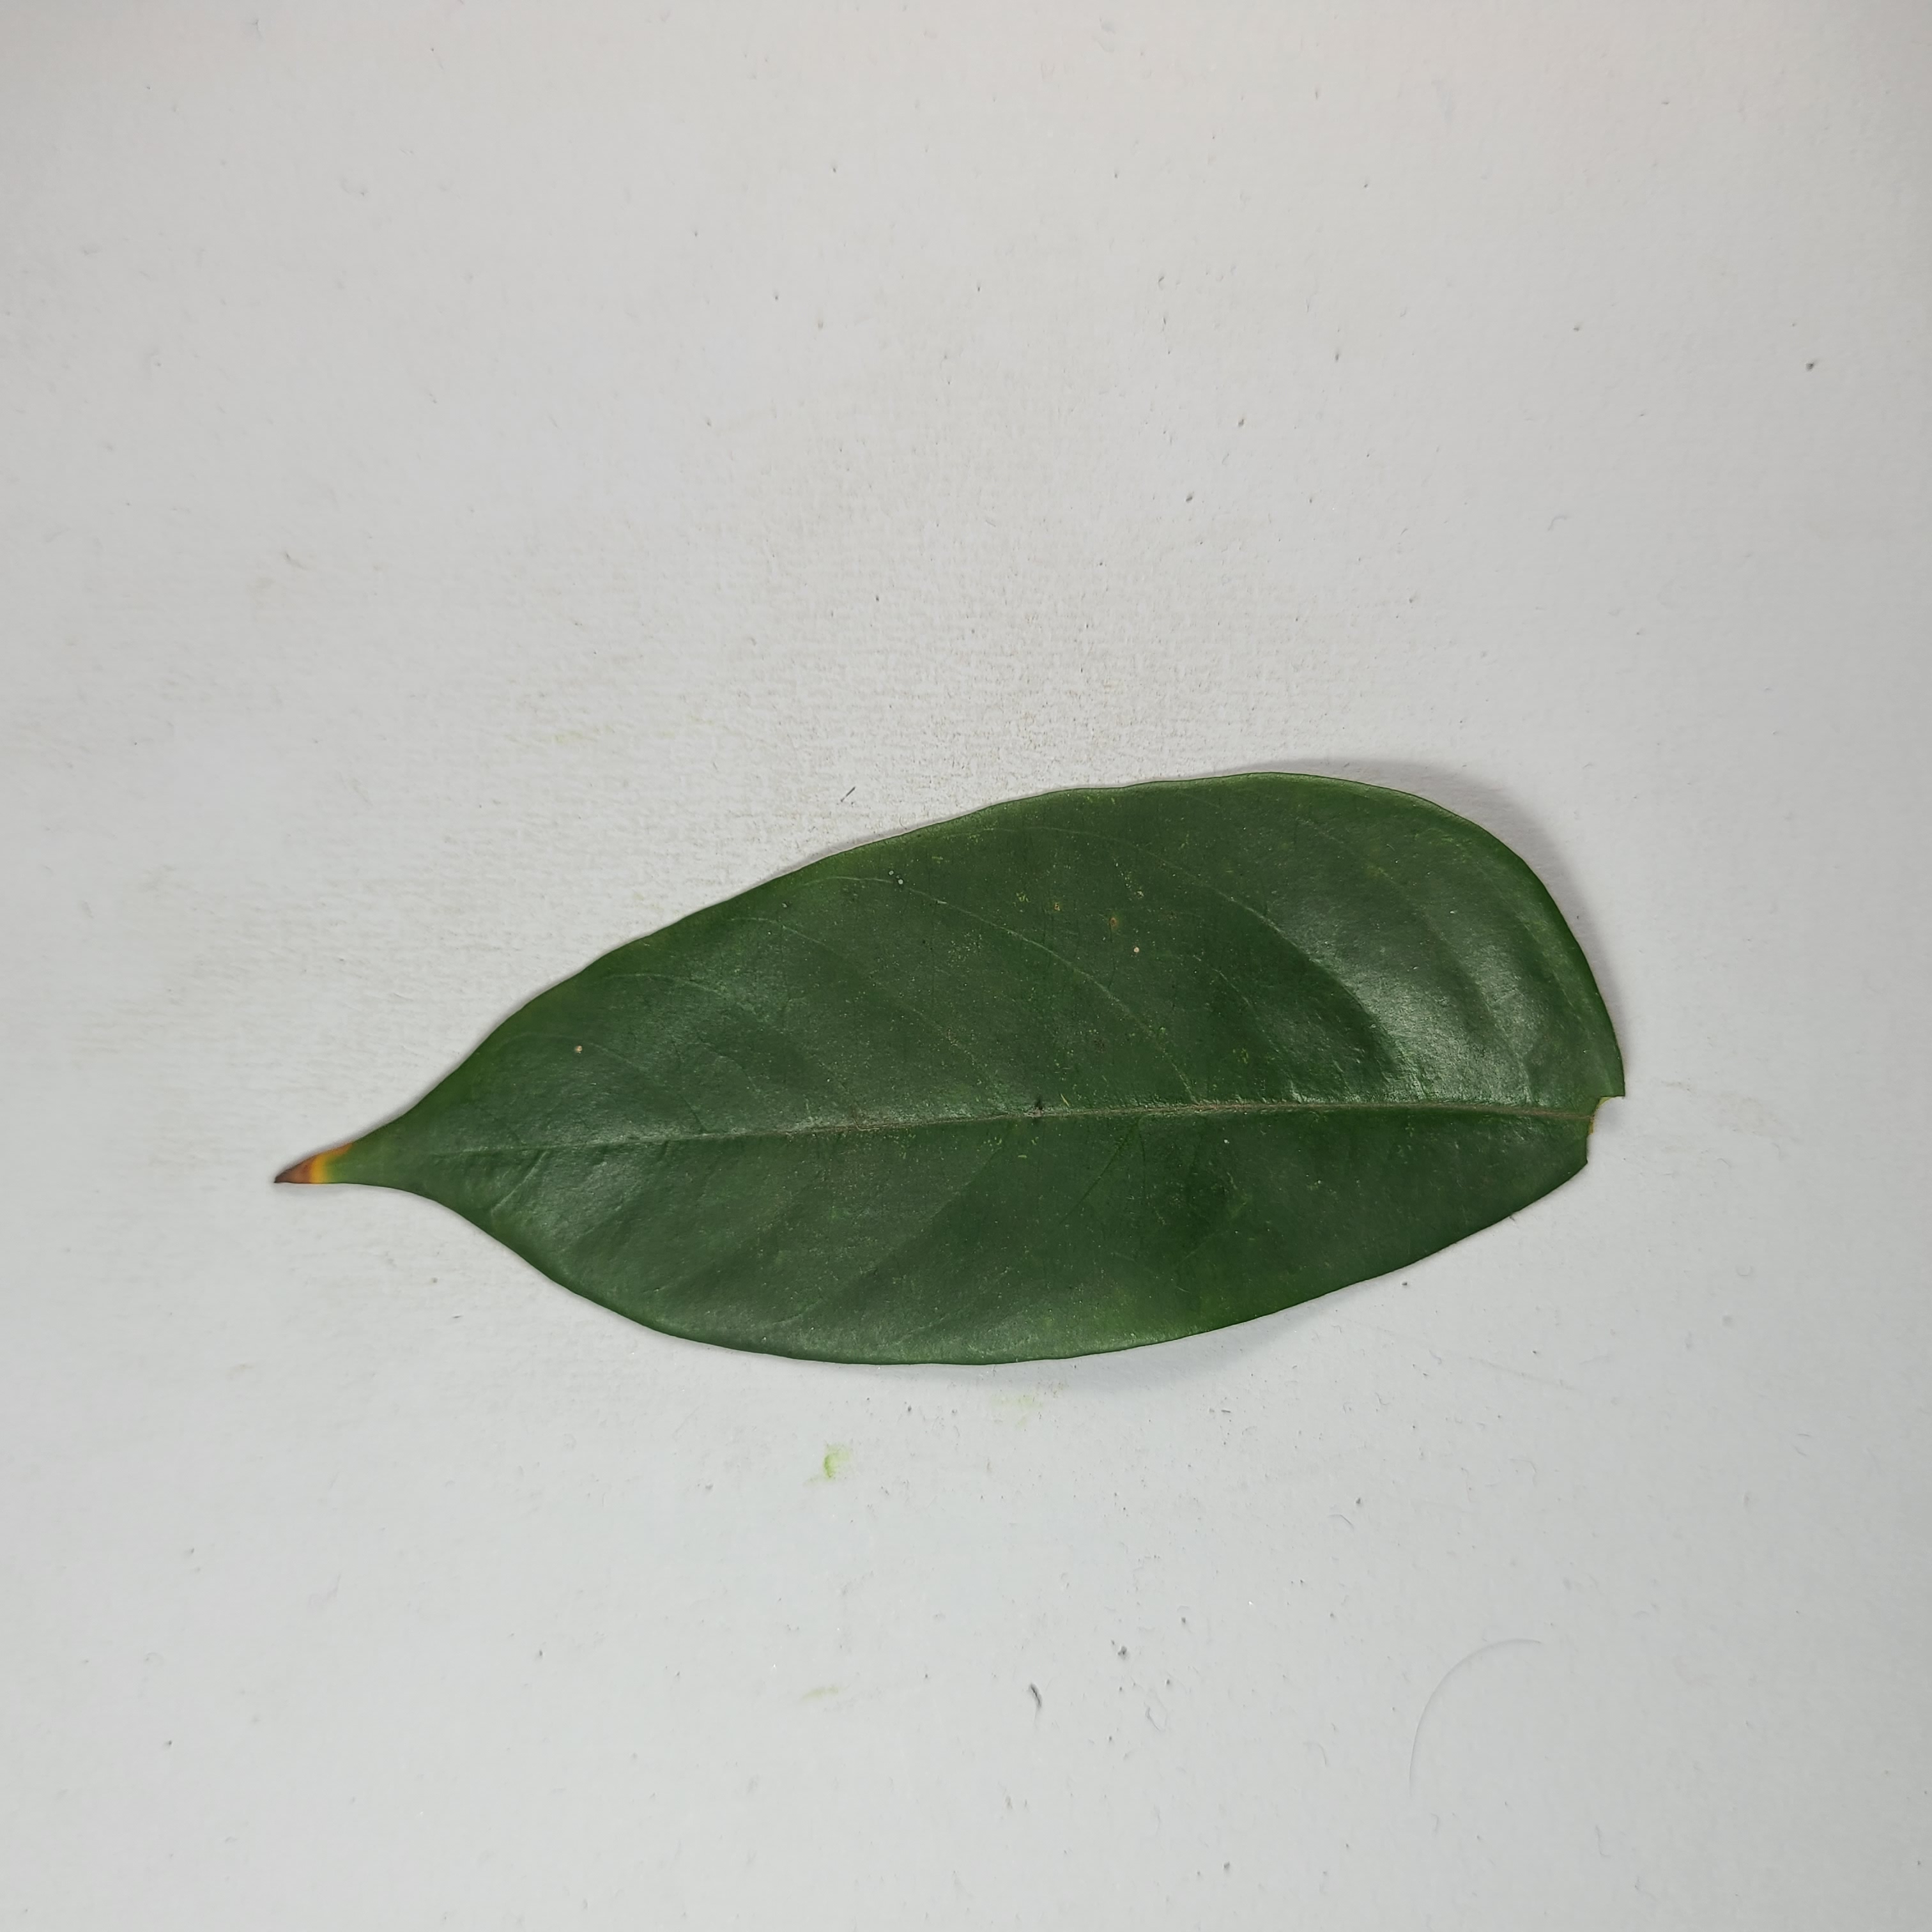
Label: Healthy Leaves